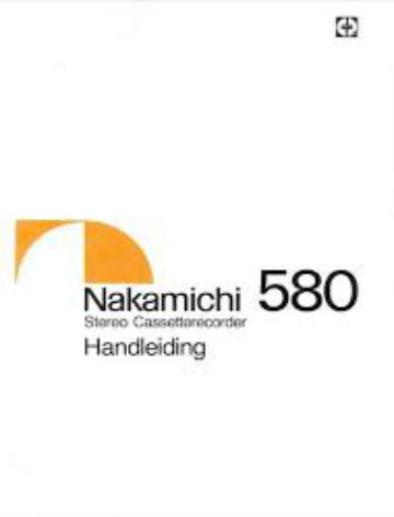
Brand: nakamichi-1
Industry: Necessities